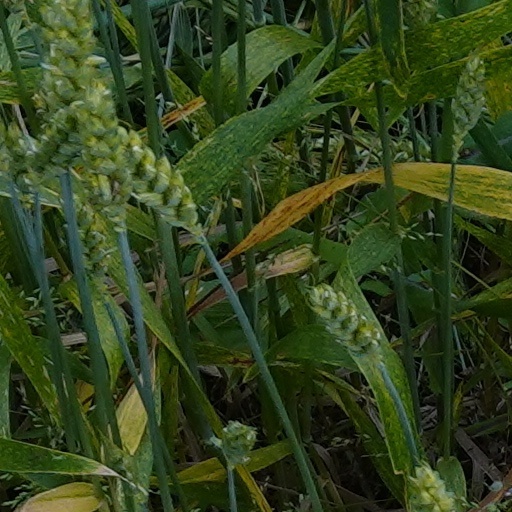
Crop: wheat